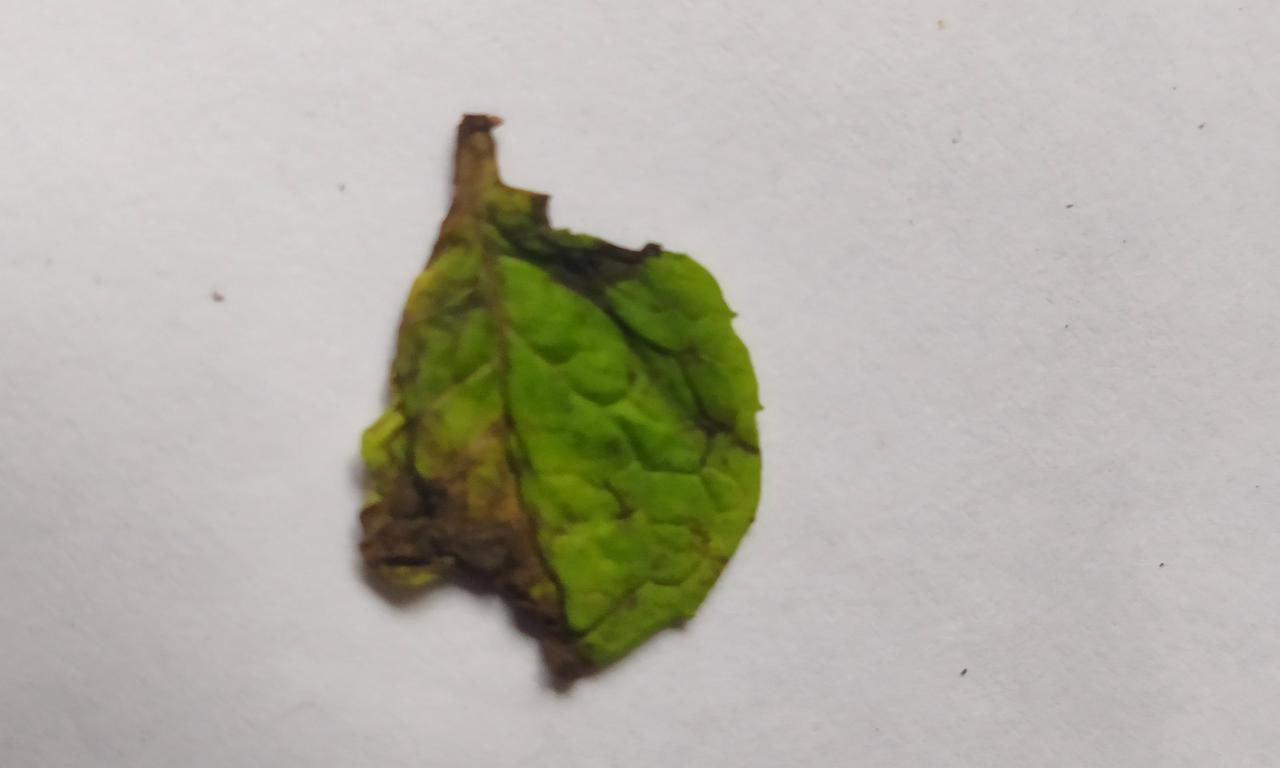
Label: Spoiled